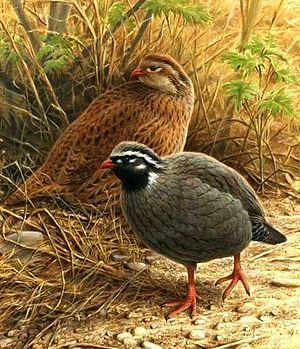
L’Ophrysie de l'Himalaya est une espèce d'oiseaux qui n'a pas été observée avec certitude depuis 1876, et ce malgré de nombreuses recherches. Il semble avoir souffert de la chasse et de la dégradation de son habitat. On estime cependant qu'il est encore possible de la découvrir. Le Congrès ornithologique international le considère comme éteint.